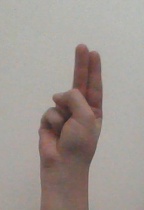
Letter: taa